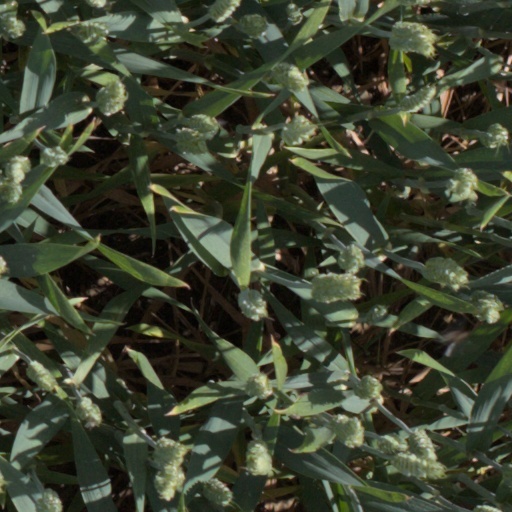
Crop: wheat